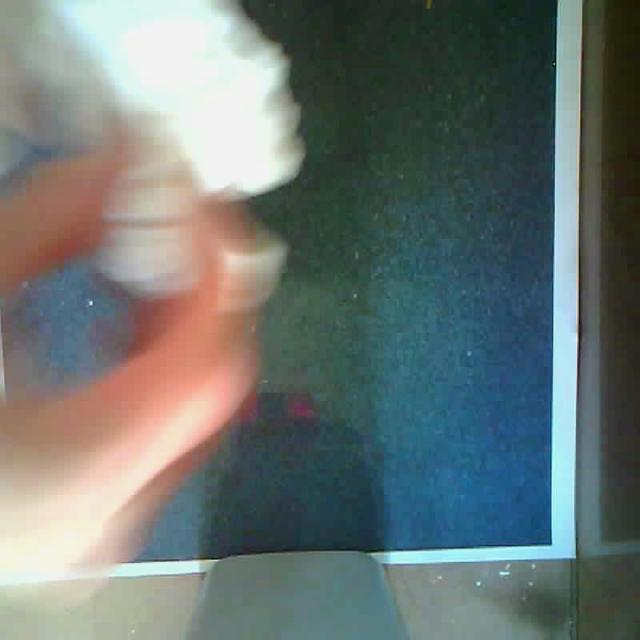
Label: tissues